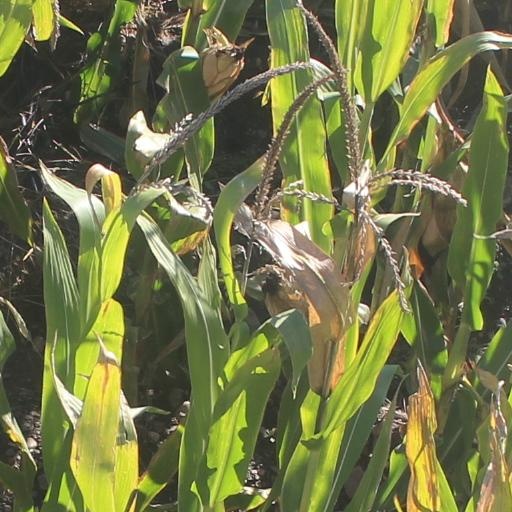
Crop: maize; corn